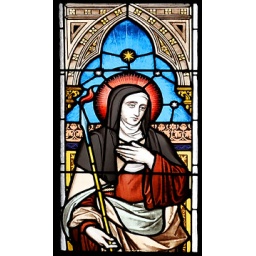
Detail from stained glass windows in St. Michaels RC Church Ballinasloe, Co. Galway, Ireland